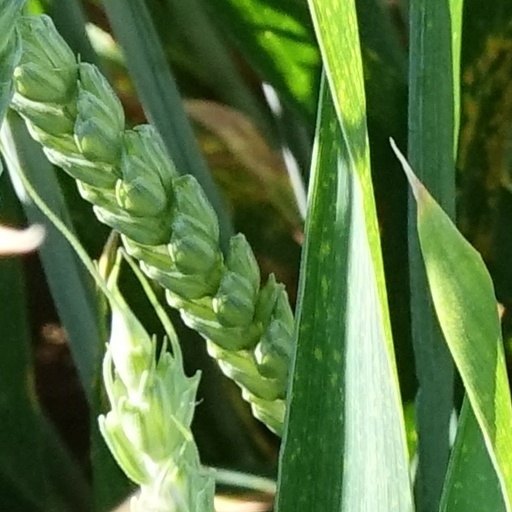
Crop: wheat